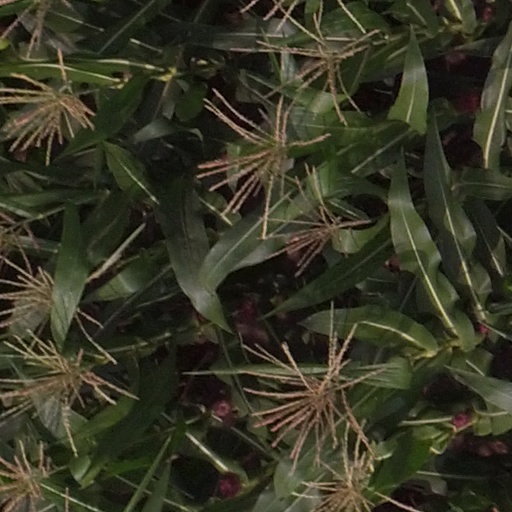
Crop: maize; corn